Sportpark Aschheim

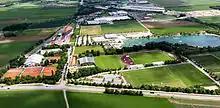
Sportpark Aschheim

Sportpark Aschheim is a football (soccer) stadium in Aschheim near Munich, Germany. It is the home stadium of FC Bayern Munich (women) and FC Aschheim 1956. The stadium has a capacity of 3,000 seats. It was also an official training ground during the 2006 FIFA World Cup, which was hosted by Germany.